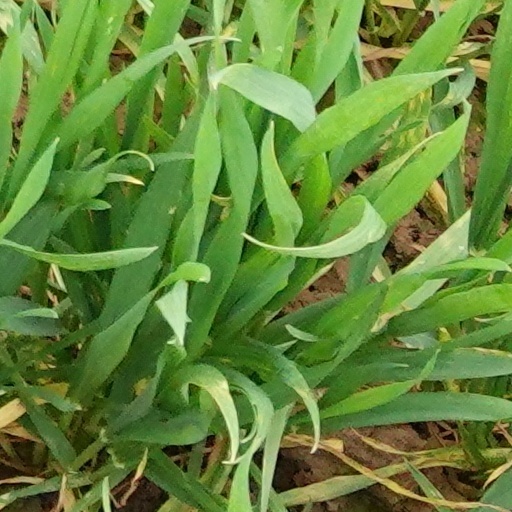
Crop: wheat